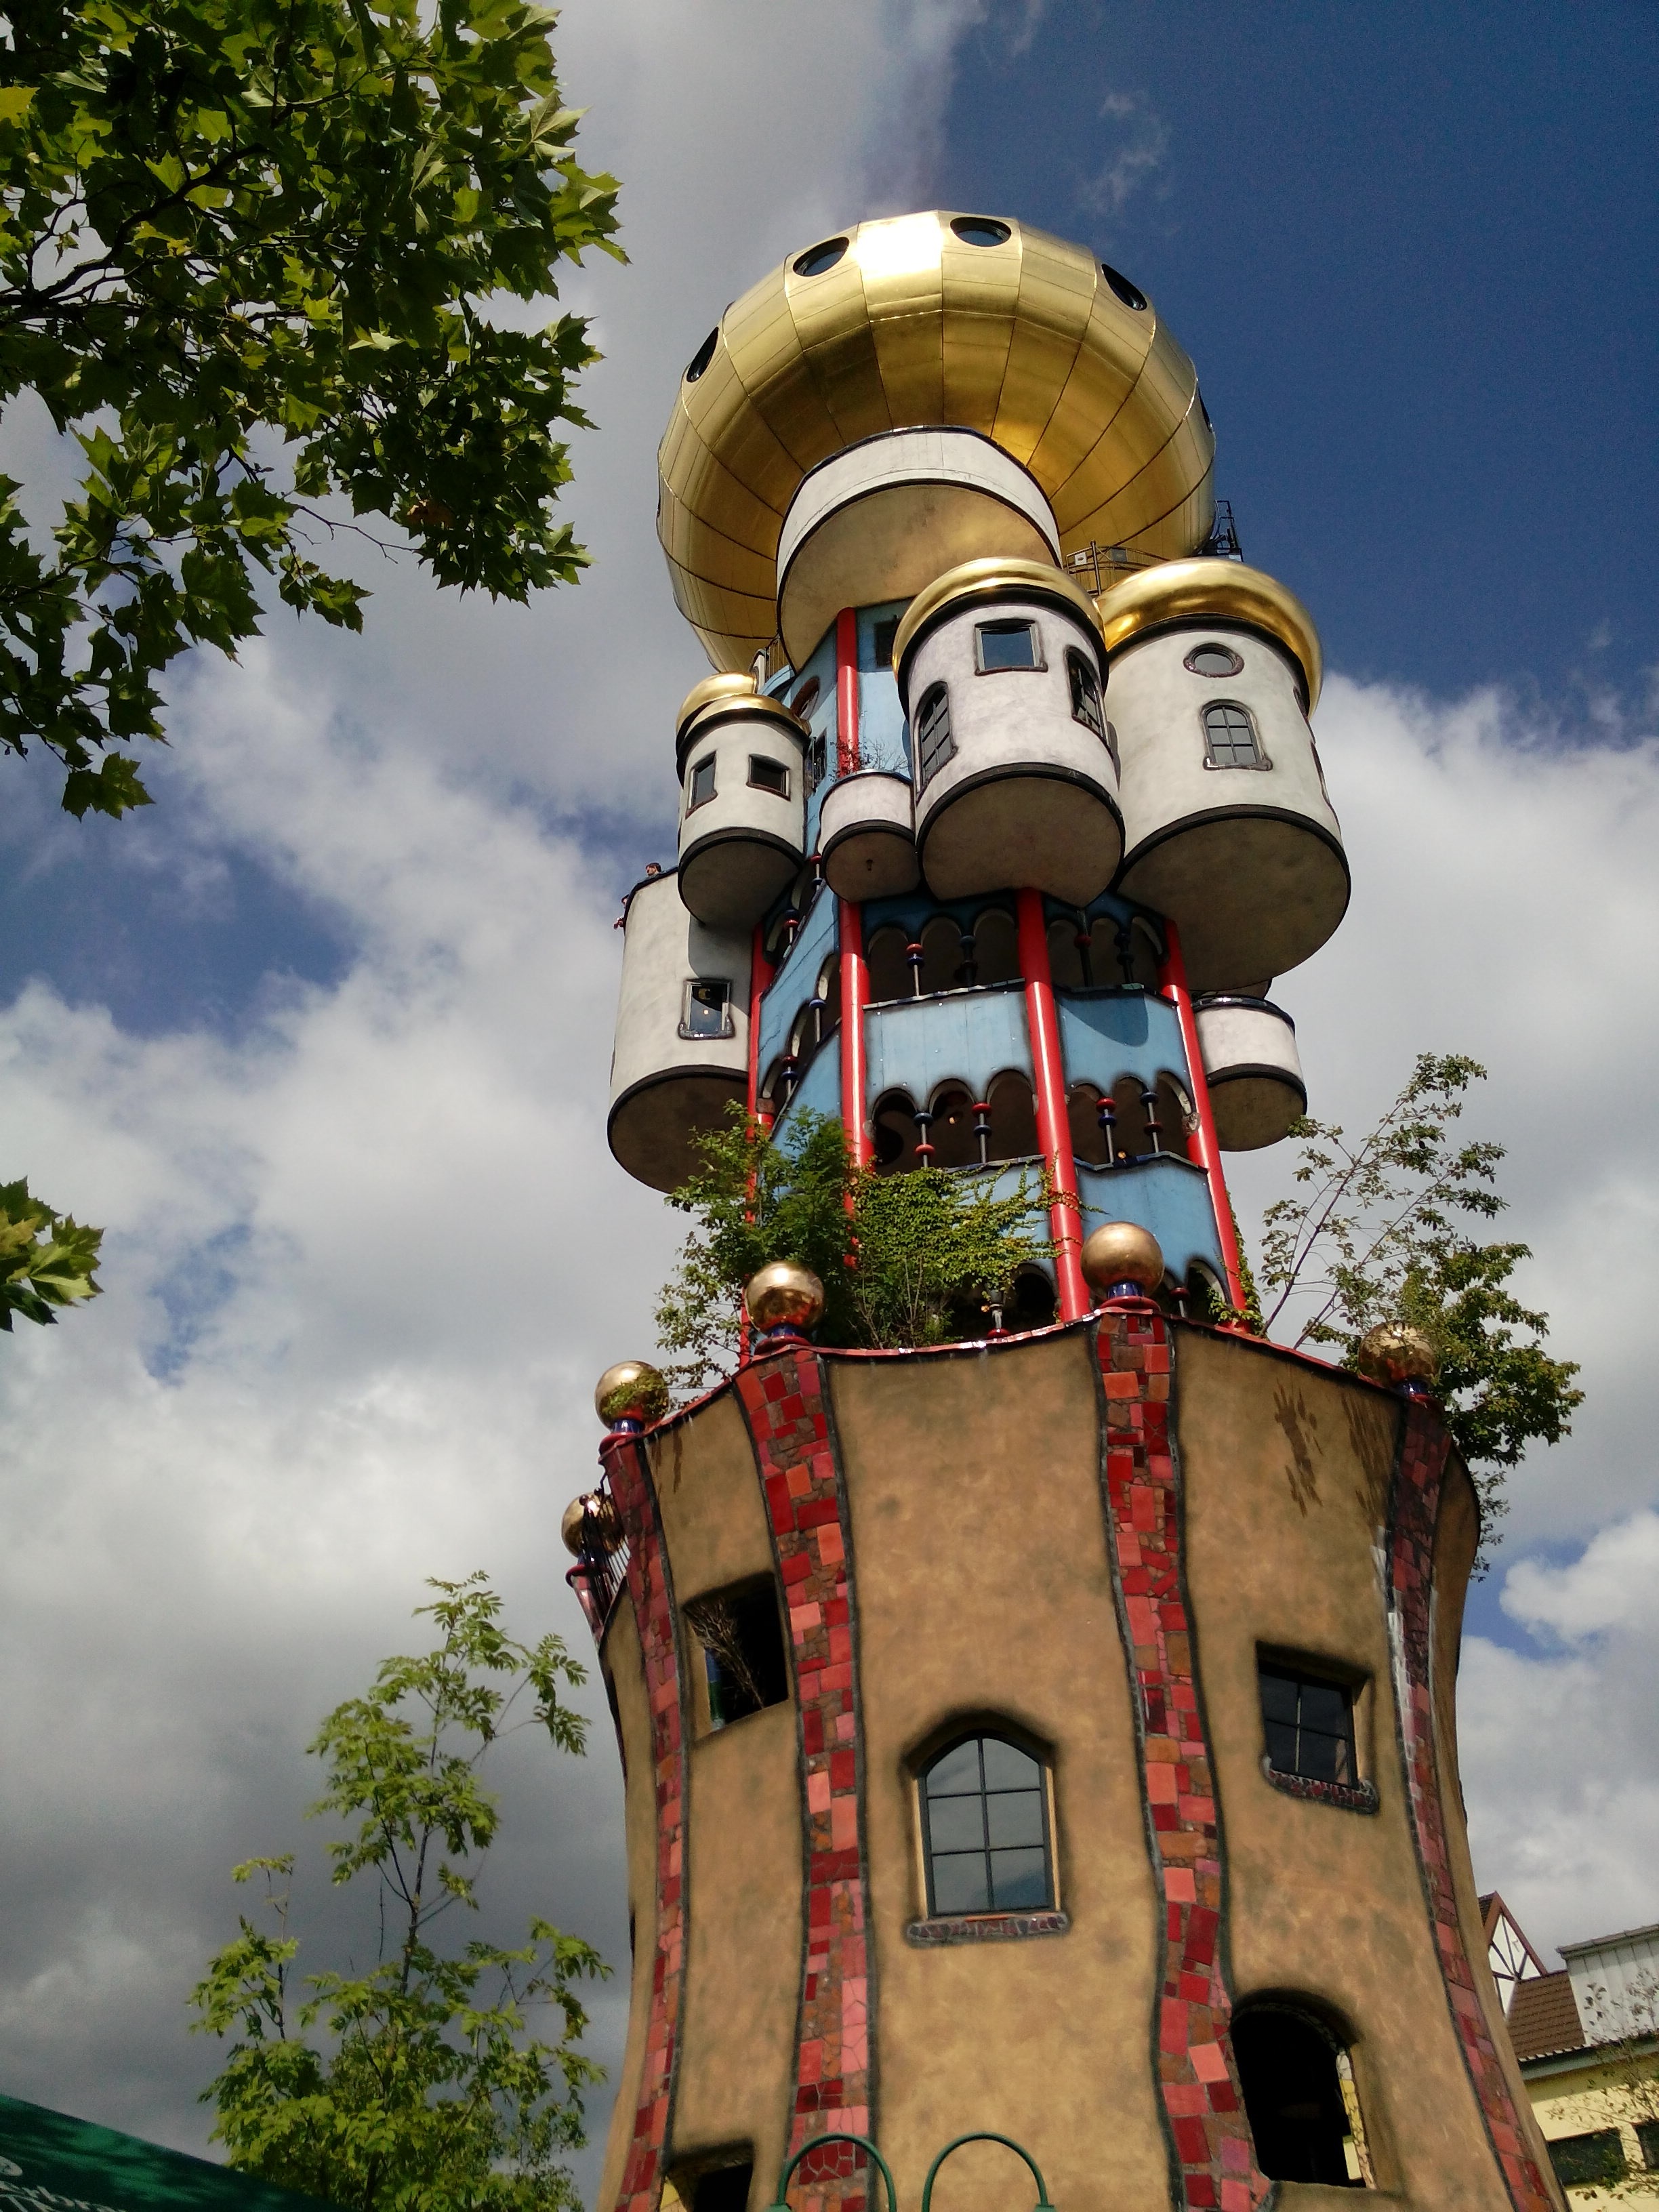
travel, amusement park, tower, park, landmark, colorful, art, bavaria, attractive, construction art, man made object, hundred water tower